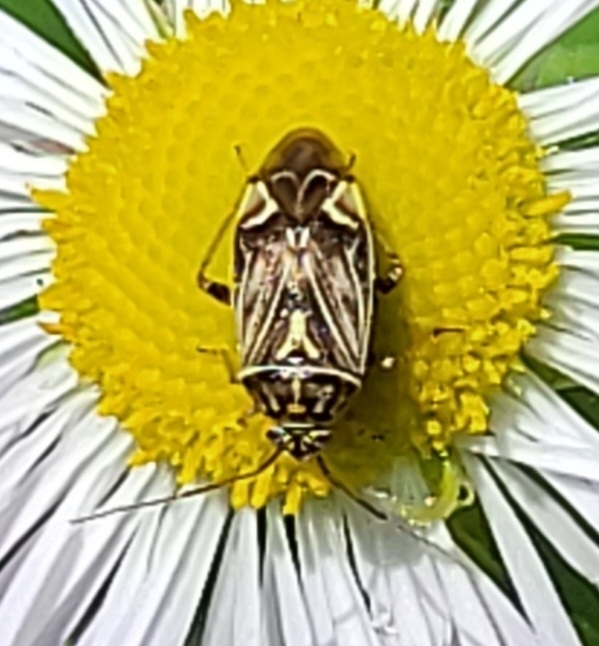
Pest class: lygus_bug